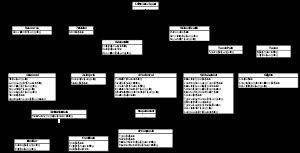
Le Learning Object Metadata est un schéma de description de ressources d’enseignement et d’apprentissage. Le LOM peut être utilisé pour décrire des ressources tant numériques que non numériques. Techniquement, son nom est IEEE 1484.12.1-2002.
Le diagramme de classes est un schéma utilisé en génie logiciel pour présenter les classes et les interfaces des systèmes ainsi que les différentes relations entre celles-ci. Ce diagramme fait partie de la partie statique d'UML car il fait abstraction des aspects temporels et dynamiques.